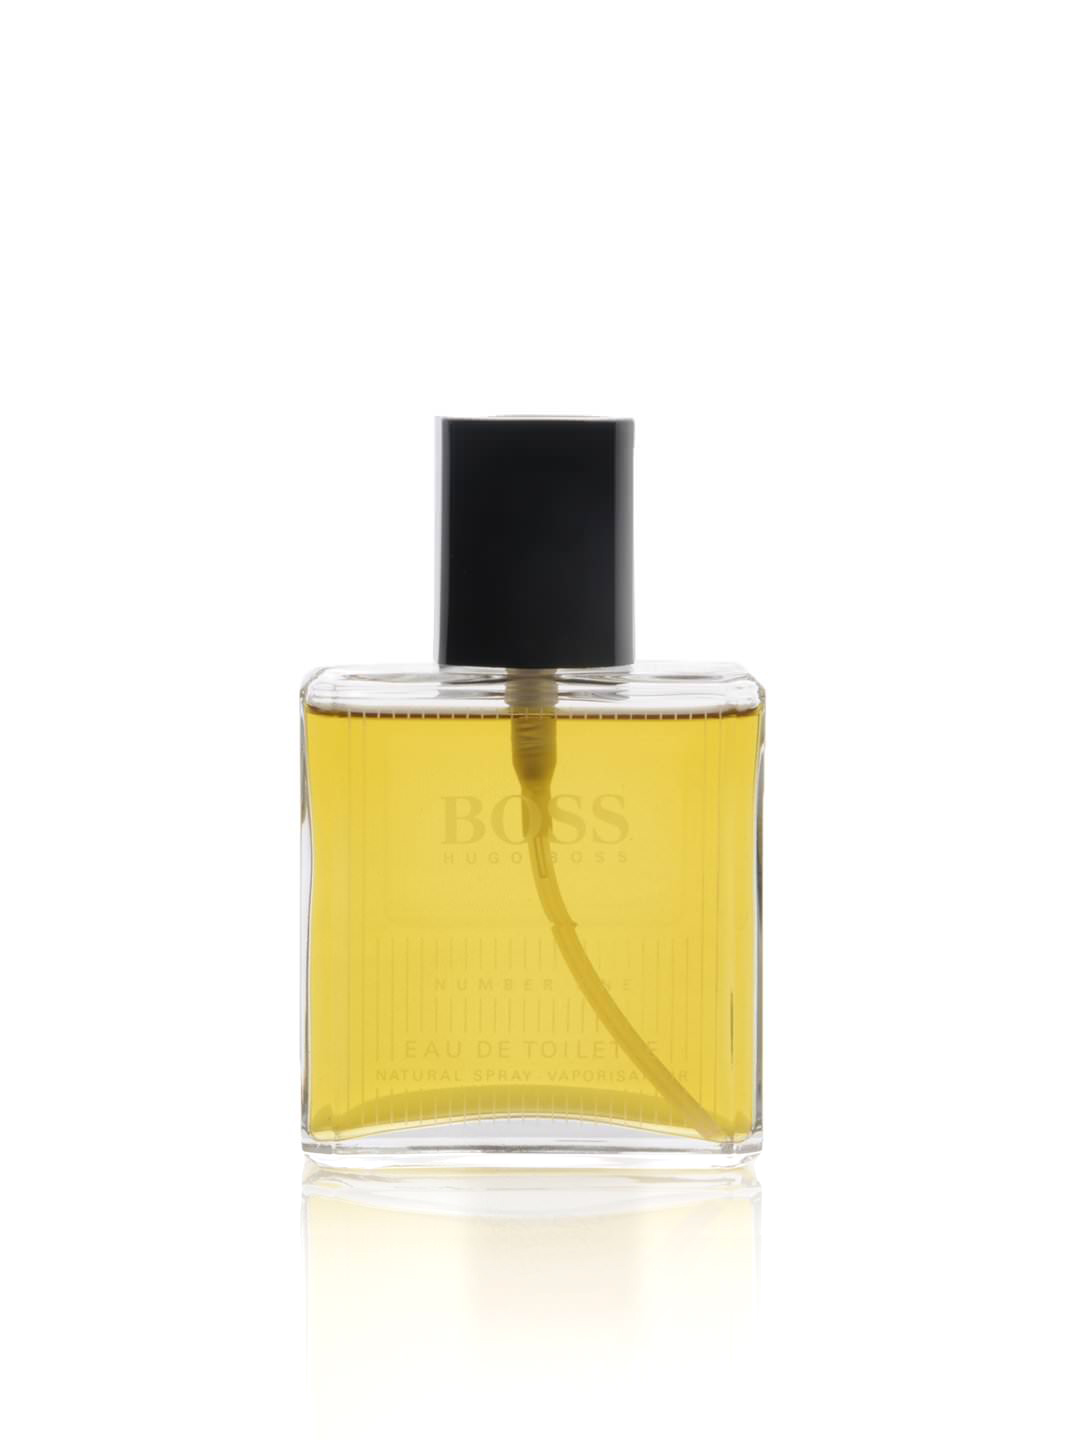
Boss Men Number One Perfume
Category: Personal Care / Fragrance / Perfume and Body Mist
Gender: Men
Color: Black
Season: Spring 2017
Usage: Casual